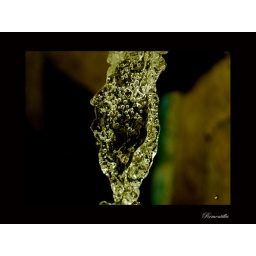
A captured adjust flow of water in my aunt`s faucet :)